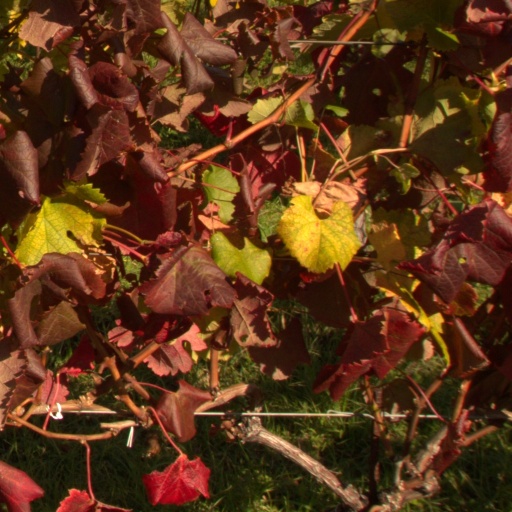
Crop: grape